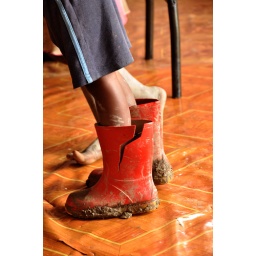
Muddy shoes make their way into a home in Port St Johns, South Africa